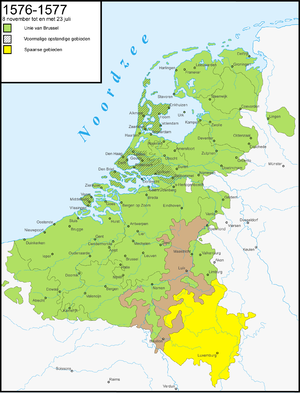
Le 9 janvier 1577, un acte conclu à Bruxelles entérine la pacification de Gand du 8 novembre 1576 et précise les données pratiques de son application.